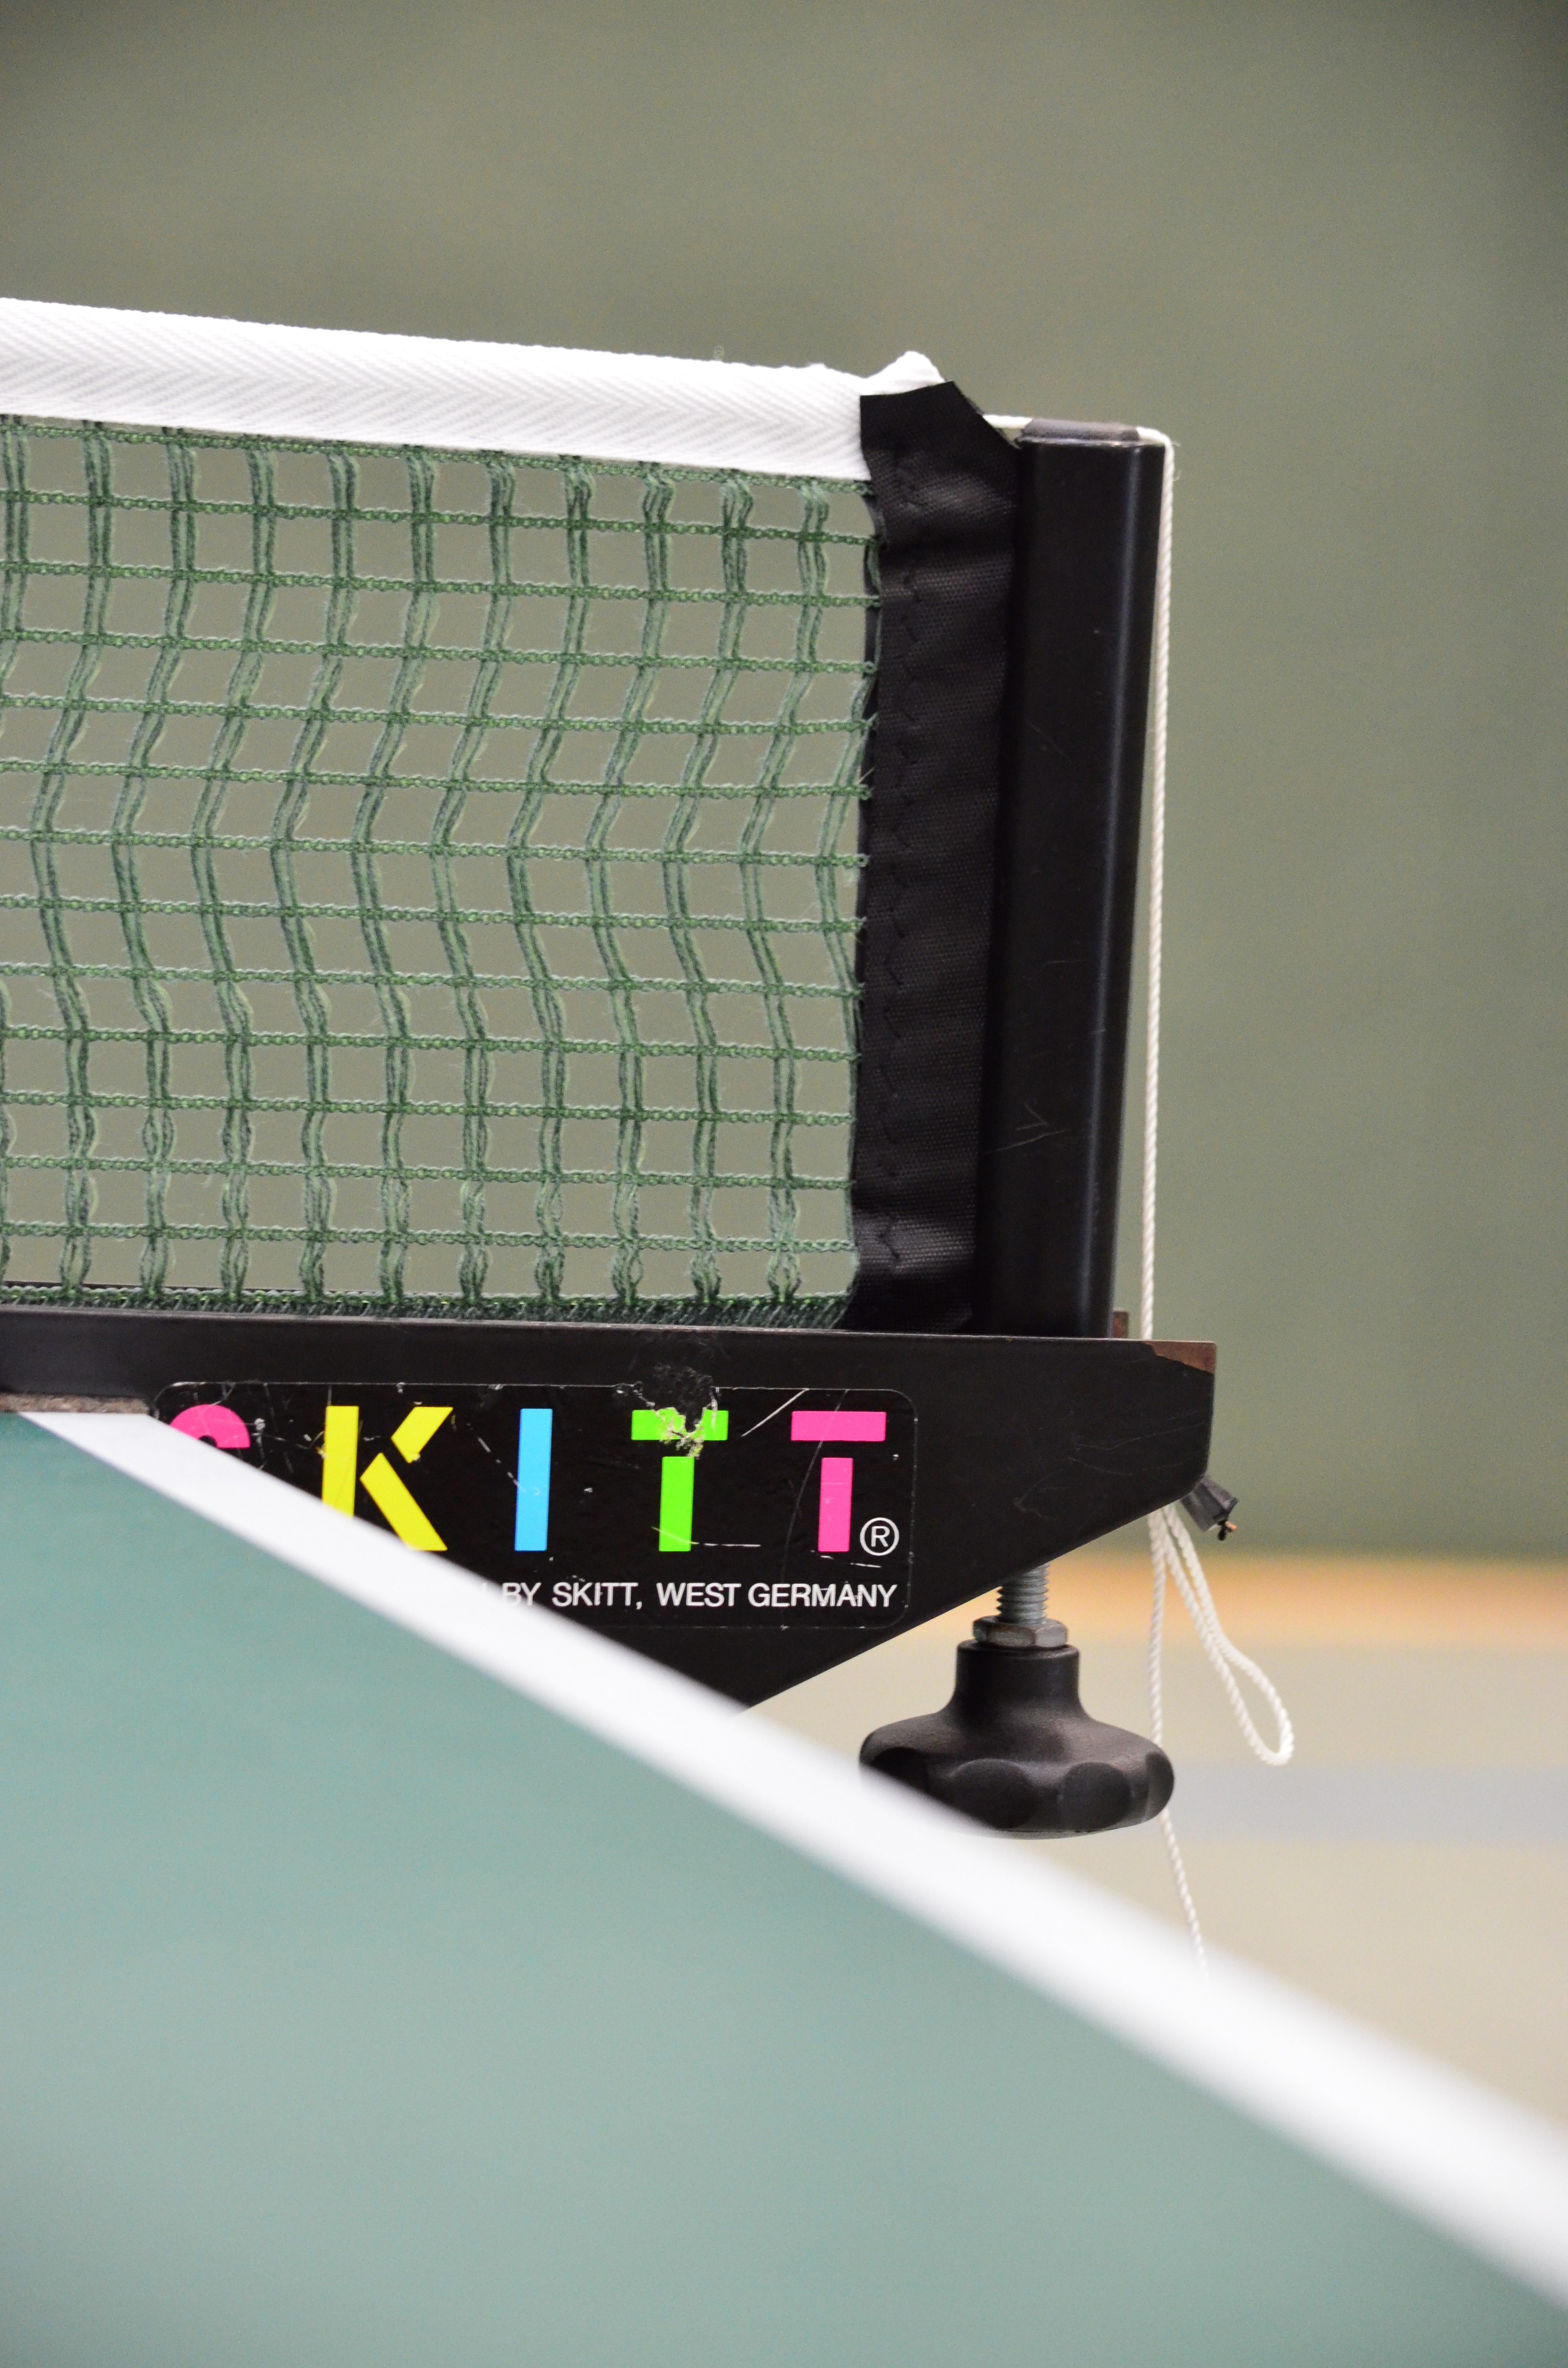
sport, plate, furniture, network, table tennis, ping pong, ping pong table, table tennis net